Indian pied myna

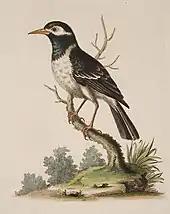
An early illustration by George Edwards (1751)

The Indian pied myna was formally described by the Swedish naturalist Carl Linnaeus in 1758 in the tenth edition of his "Systema Naturae" under the binomial name "Sturnus contra". Linnaeus based his description on the "Contra, from Bengall" that had been described and illustrated in 1738 by Eleazar Albin and the "Black and White Indian Starling" that had been described and illustrated in 1751 by George Edwards. Albin believed that "contra" was the Bengali word for this species, but this name was not known in the 19th century. Linnaeus specified the type locality as India but this was restricted to Calcutta by the British ornithologist E. C. Stuart Baker in 1921. In the past the Indian pied myna has been included in the genera "Sturnus" and "Sturnopastor" but based on results from molecular phylogenetic analysis published in 2008 it is now placed in the resurrected genus "Gracupica" that had been introduced in 1831 by the French naturalist René Lesson.